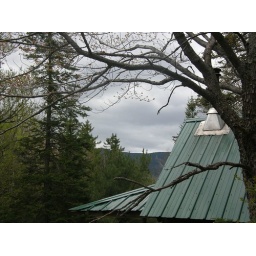
sky above roof